Bil'in

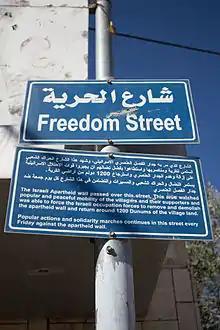
Freedom Street, in Bil'in village

In June 2005 an Israeli soldier lost an eye after being hit by a rock thrown by a demonstrator. In the same incident rubber bullets were used resulting in seven protesters being wounded, one of whom was also hospitalised.